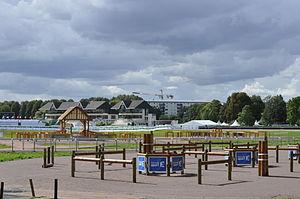
équipements pour le dressage sur la Prairie JEM 2014